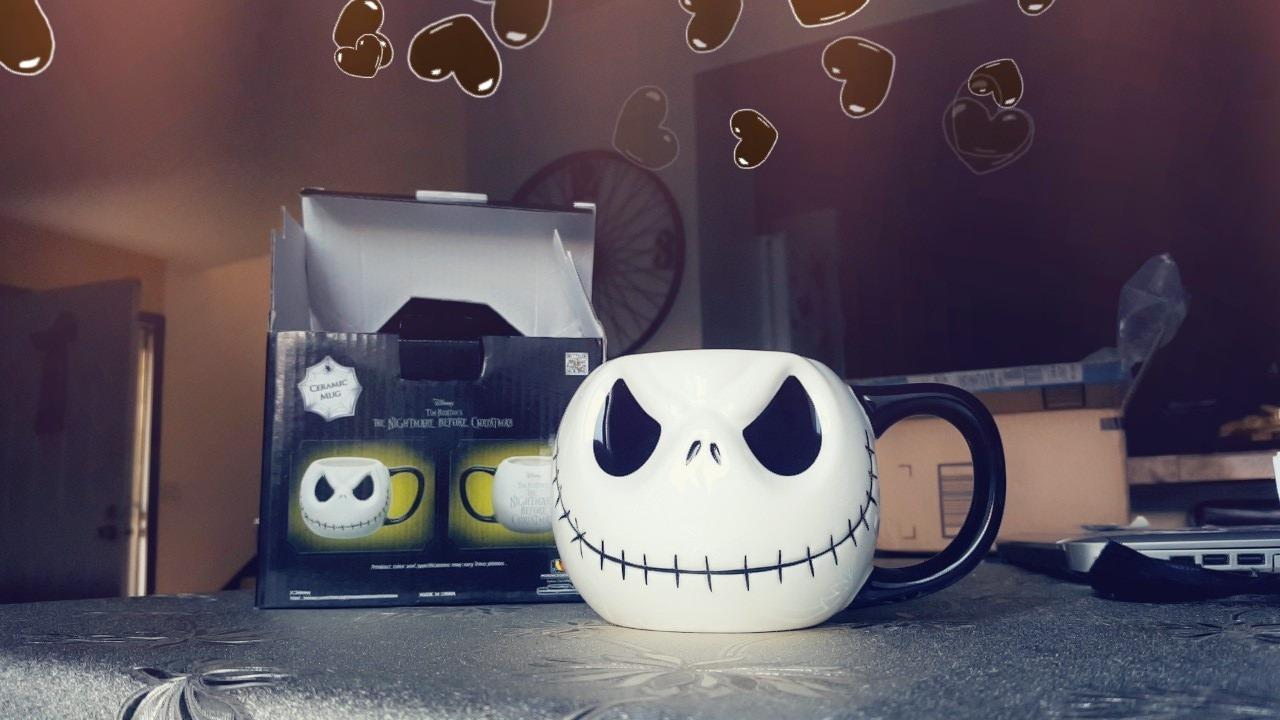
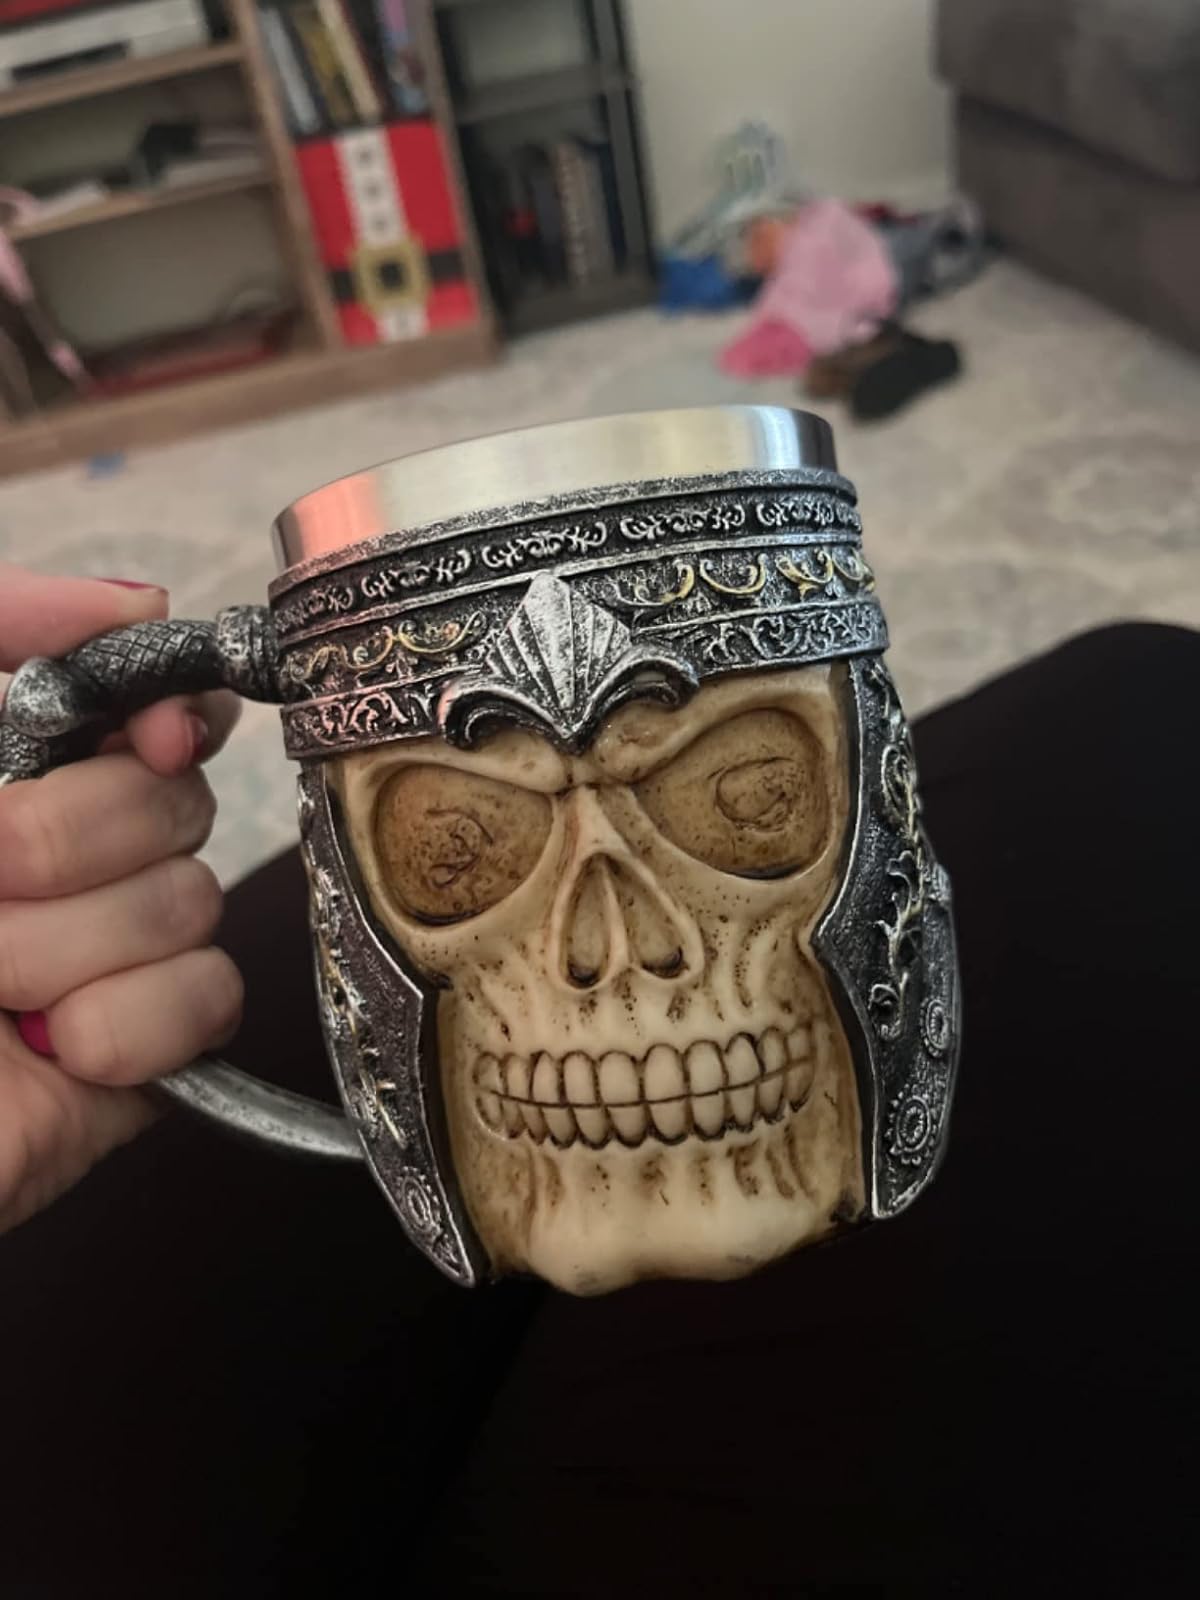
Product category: items_mug
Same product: no